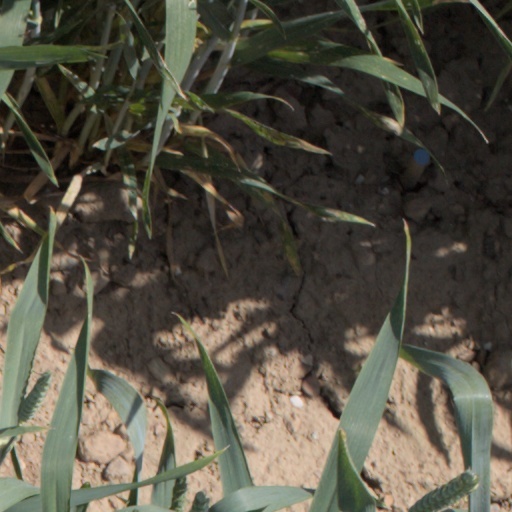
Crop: wheat